Joseph Frobisher

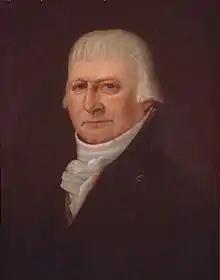

The Hon. Joseph Frobisher (April 15, 1748 – September 12, 1810) M.P., J.P., was one of Montreal's most important fur traders. He was elected to the 1st Parliament of Lower Canada and was a seigneur with estates totalling 57,000 acres. He was a founding member of the North West Company and the Beaver Club, of which he was chairman. From 1792, his country seat, Beaver Hall, became a centre of Montreal society.